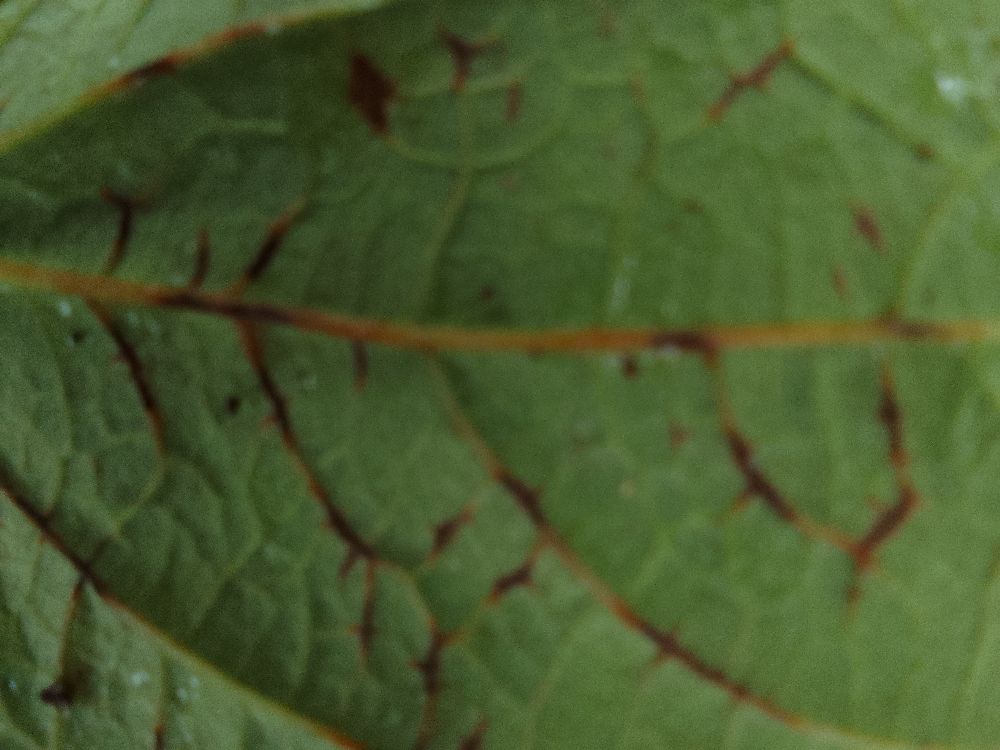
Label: anthracnose